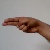
The image shows a hand gesture representing the letter 'H' in Indian Sign Language.